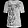
Label: T - shirt / top